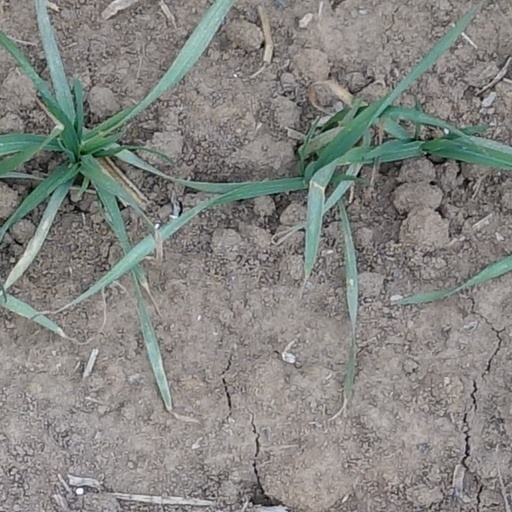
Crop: wheat